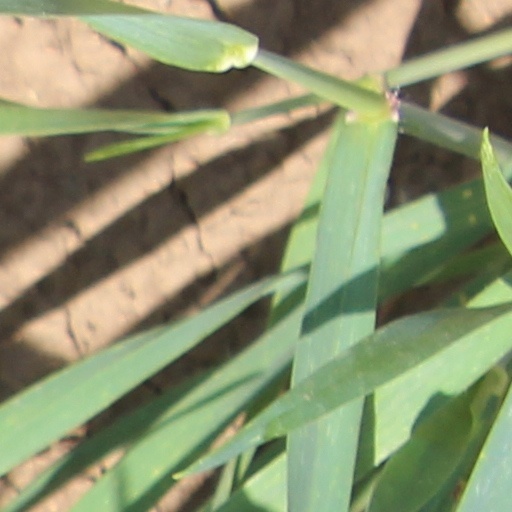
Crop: wheat